Auditing (Scientology)

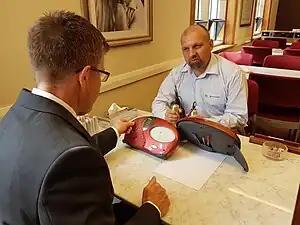
A demonstration of Scientology auditing showing position of participants and tools

Auditing, also known as processing, is the core practice of Scientology. Scientologists believe that the role of auditing is to improve a person's abilities and to reduce or eliminate their neuroses. The Scientologist is asked questions about their thoughts or past events, while holding two metal cylinders attached to a device called an E-meter. The term "auditing" was coined by L. Ron Hubbard in 1950.